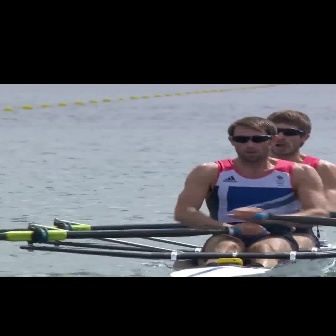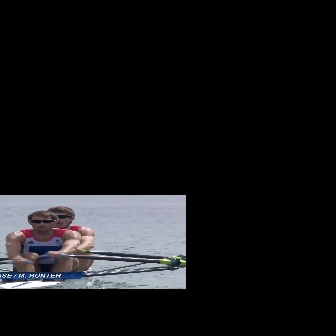
  Please identify the target specified by the bounding box [172,115,332,276] in the first image and locate it in the second image. Return the coordinates in [x_min,y_min,x_max,y_max] format.
Answer: [4,209,82,287]